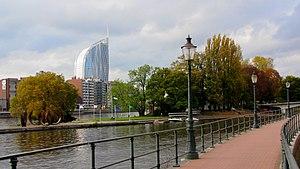
La Tour Paradis depuis le Quai Mativa à Liège
La Tour Paradis, souvent appelée Tour des Finances de Liège, est un immeuble de grande hauteur construit dans le quartier des Guillemins de Liège en Belgique. Sa hauteur, de 118 mètres - 136 avec l'antenne -, en fait l'immeuble le plus haut de Wallonie.